Sunday Reantaso

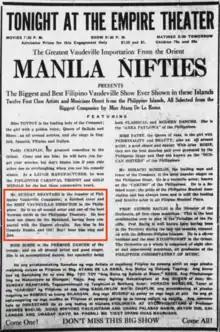
"Best vaudeville director in the Philippines". Manila Nifties newspaper ad in Hawaii, 1927

Reantaso worked as a boxing announcer and promoter for a few years. He was called the "Tex Rickard of Maui".